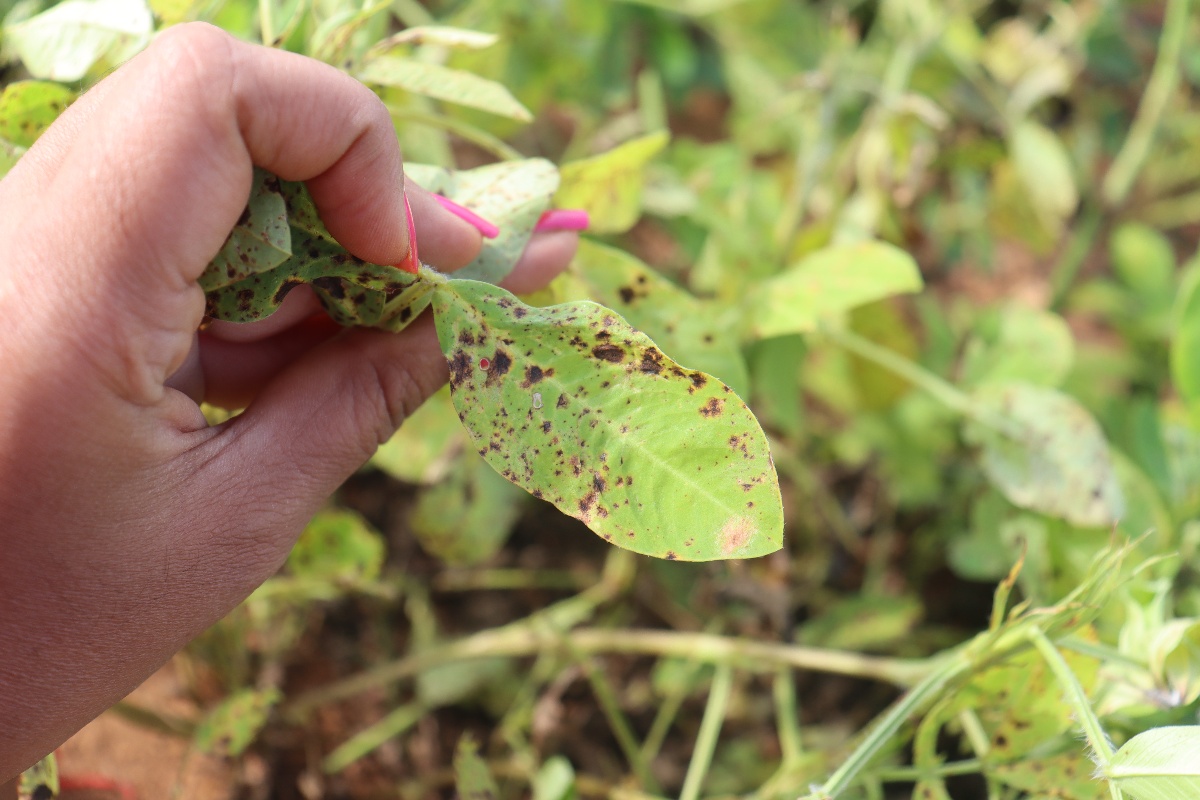
Label: late leaf spot